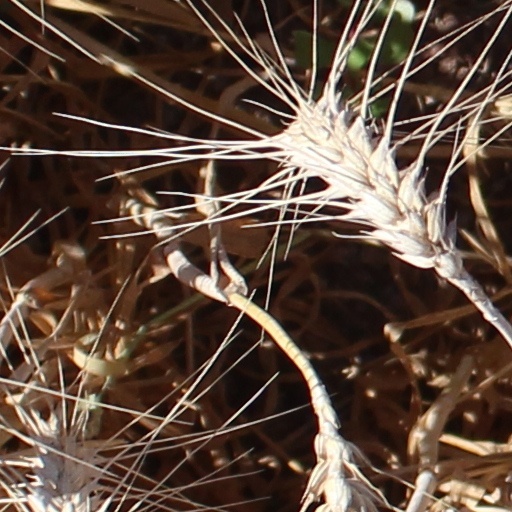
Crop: wheat